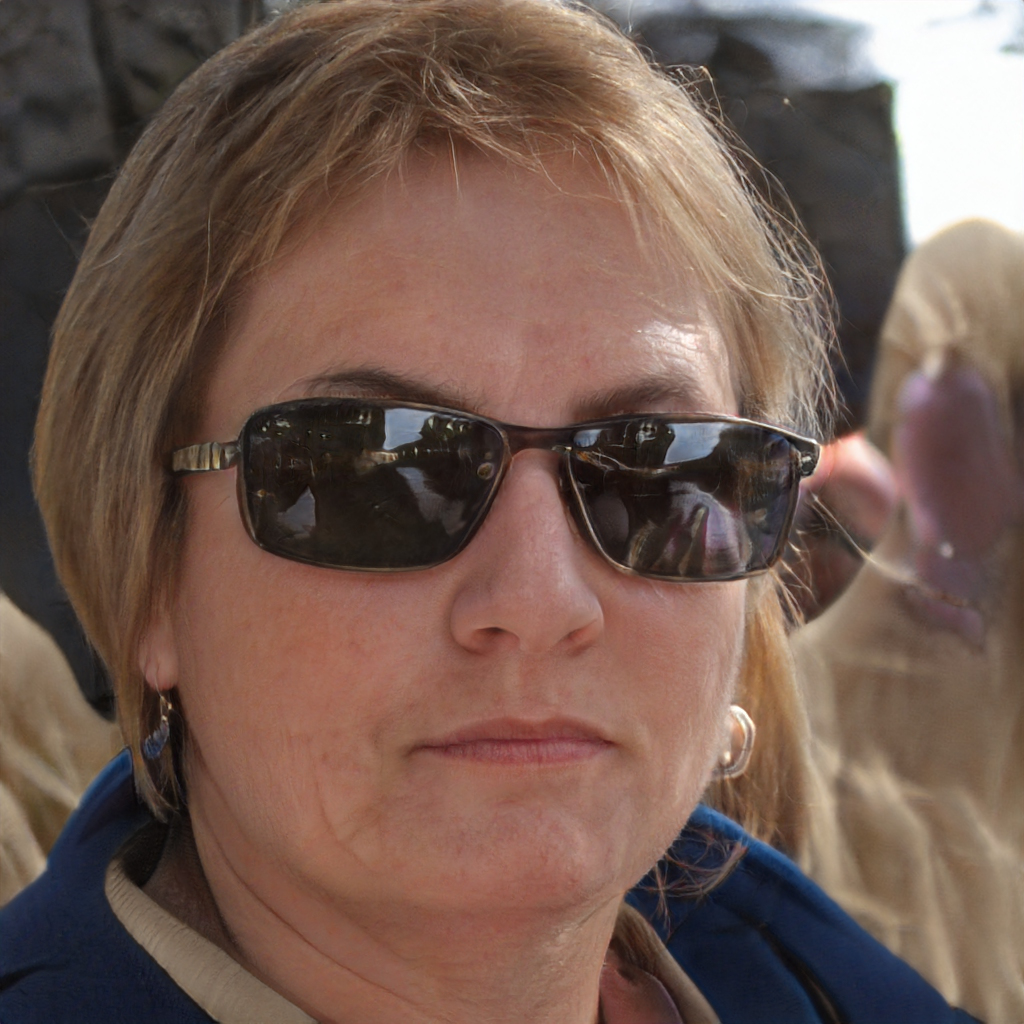
Portrait style: Real Portrait